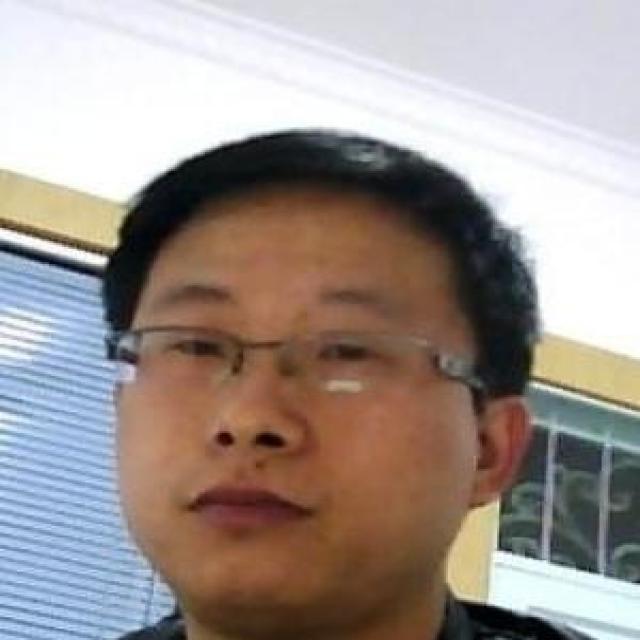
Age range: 21-44